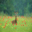
Label: deer